1894 Alabama Crimson White football team

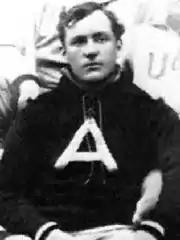
Eli Abbott was Alabama's head coach for the 1894 season.

In what was the first ever game played outside the state of Alabama, in their first all-time game against long-time rival Ole Miss, Alabama lost 6–0 at Jackson, Mississippi. In a game dominated by both defenses, the only points of the game came on an Ole Miss touchdown run by William Cook in the first half. This game was notable for also being the first college football game played at Jackson.